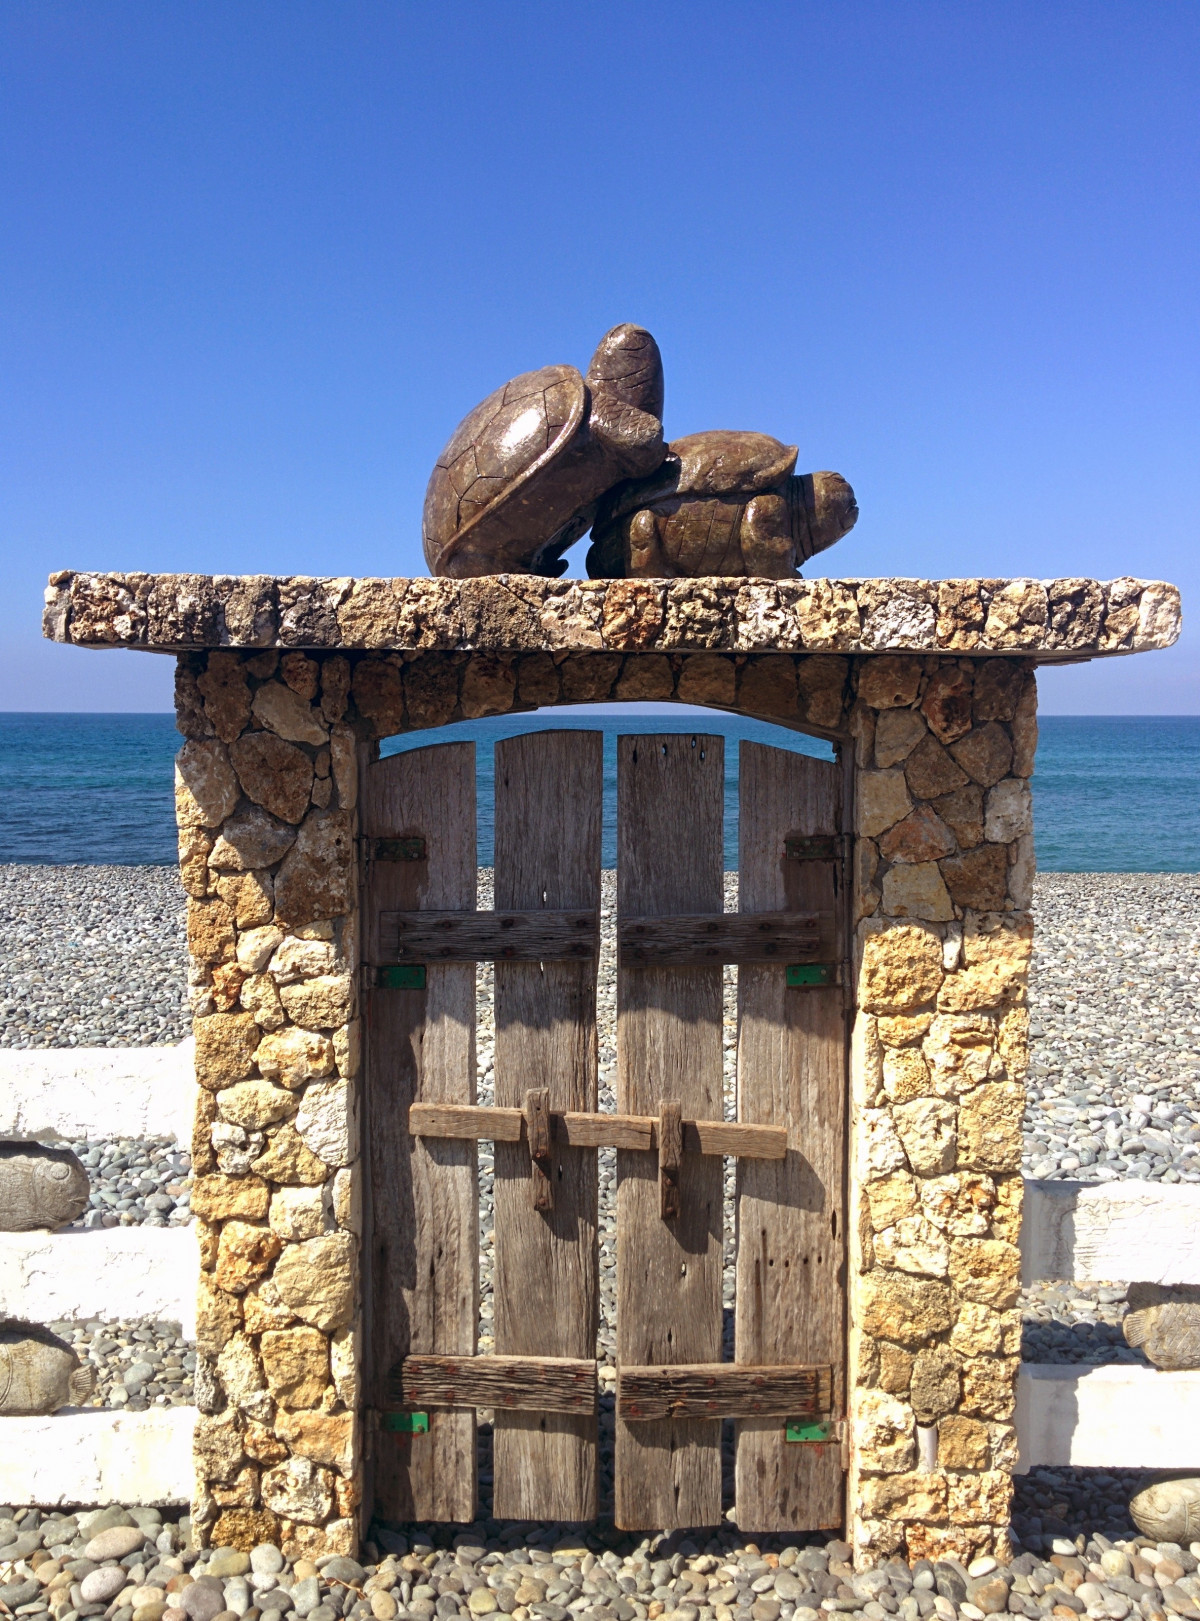
Tags: building, ruins, ancient history, rock, wood, place of worship, temple